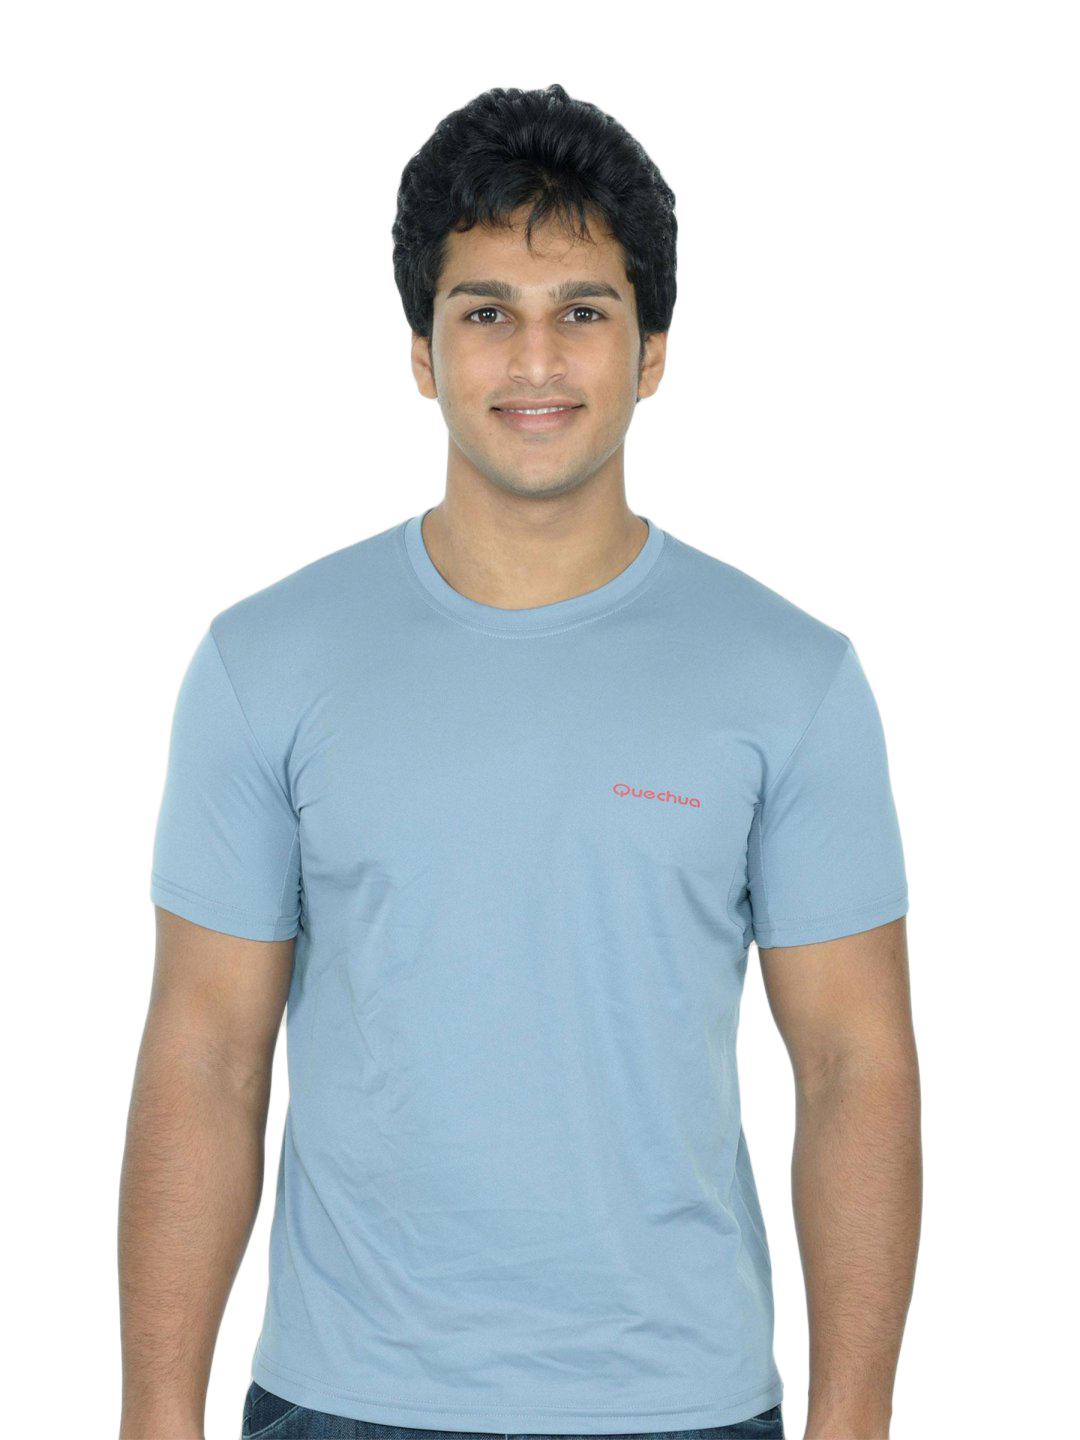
Quechua Men Sweat Proof Grey T-shirt
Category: Apparel / Topwear / Tshirts
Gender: Men
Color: Grey
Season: Fall 2010
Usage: Sports